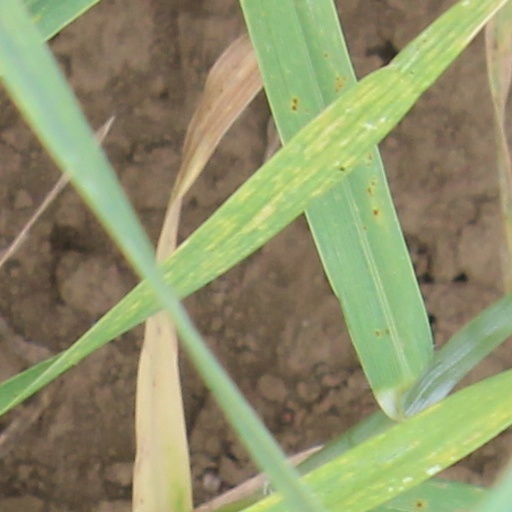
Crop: wheat